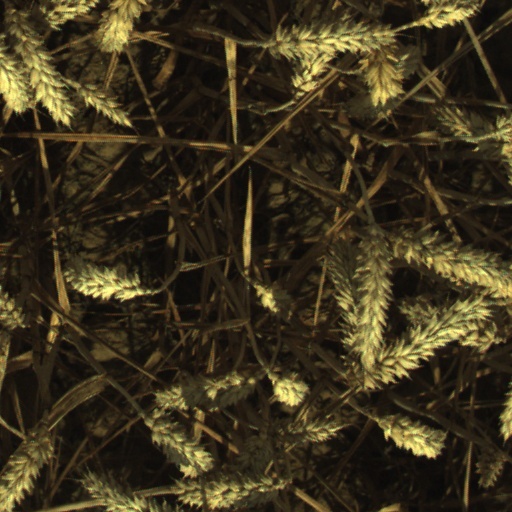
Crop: wheat